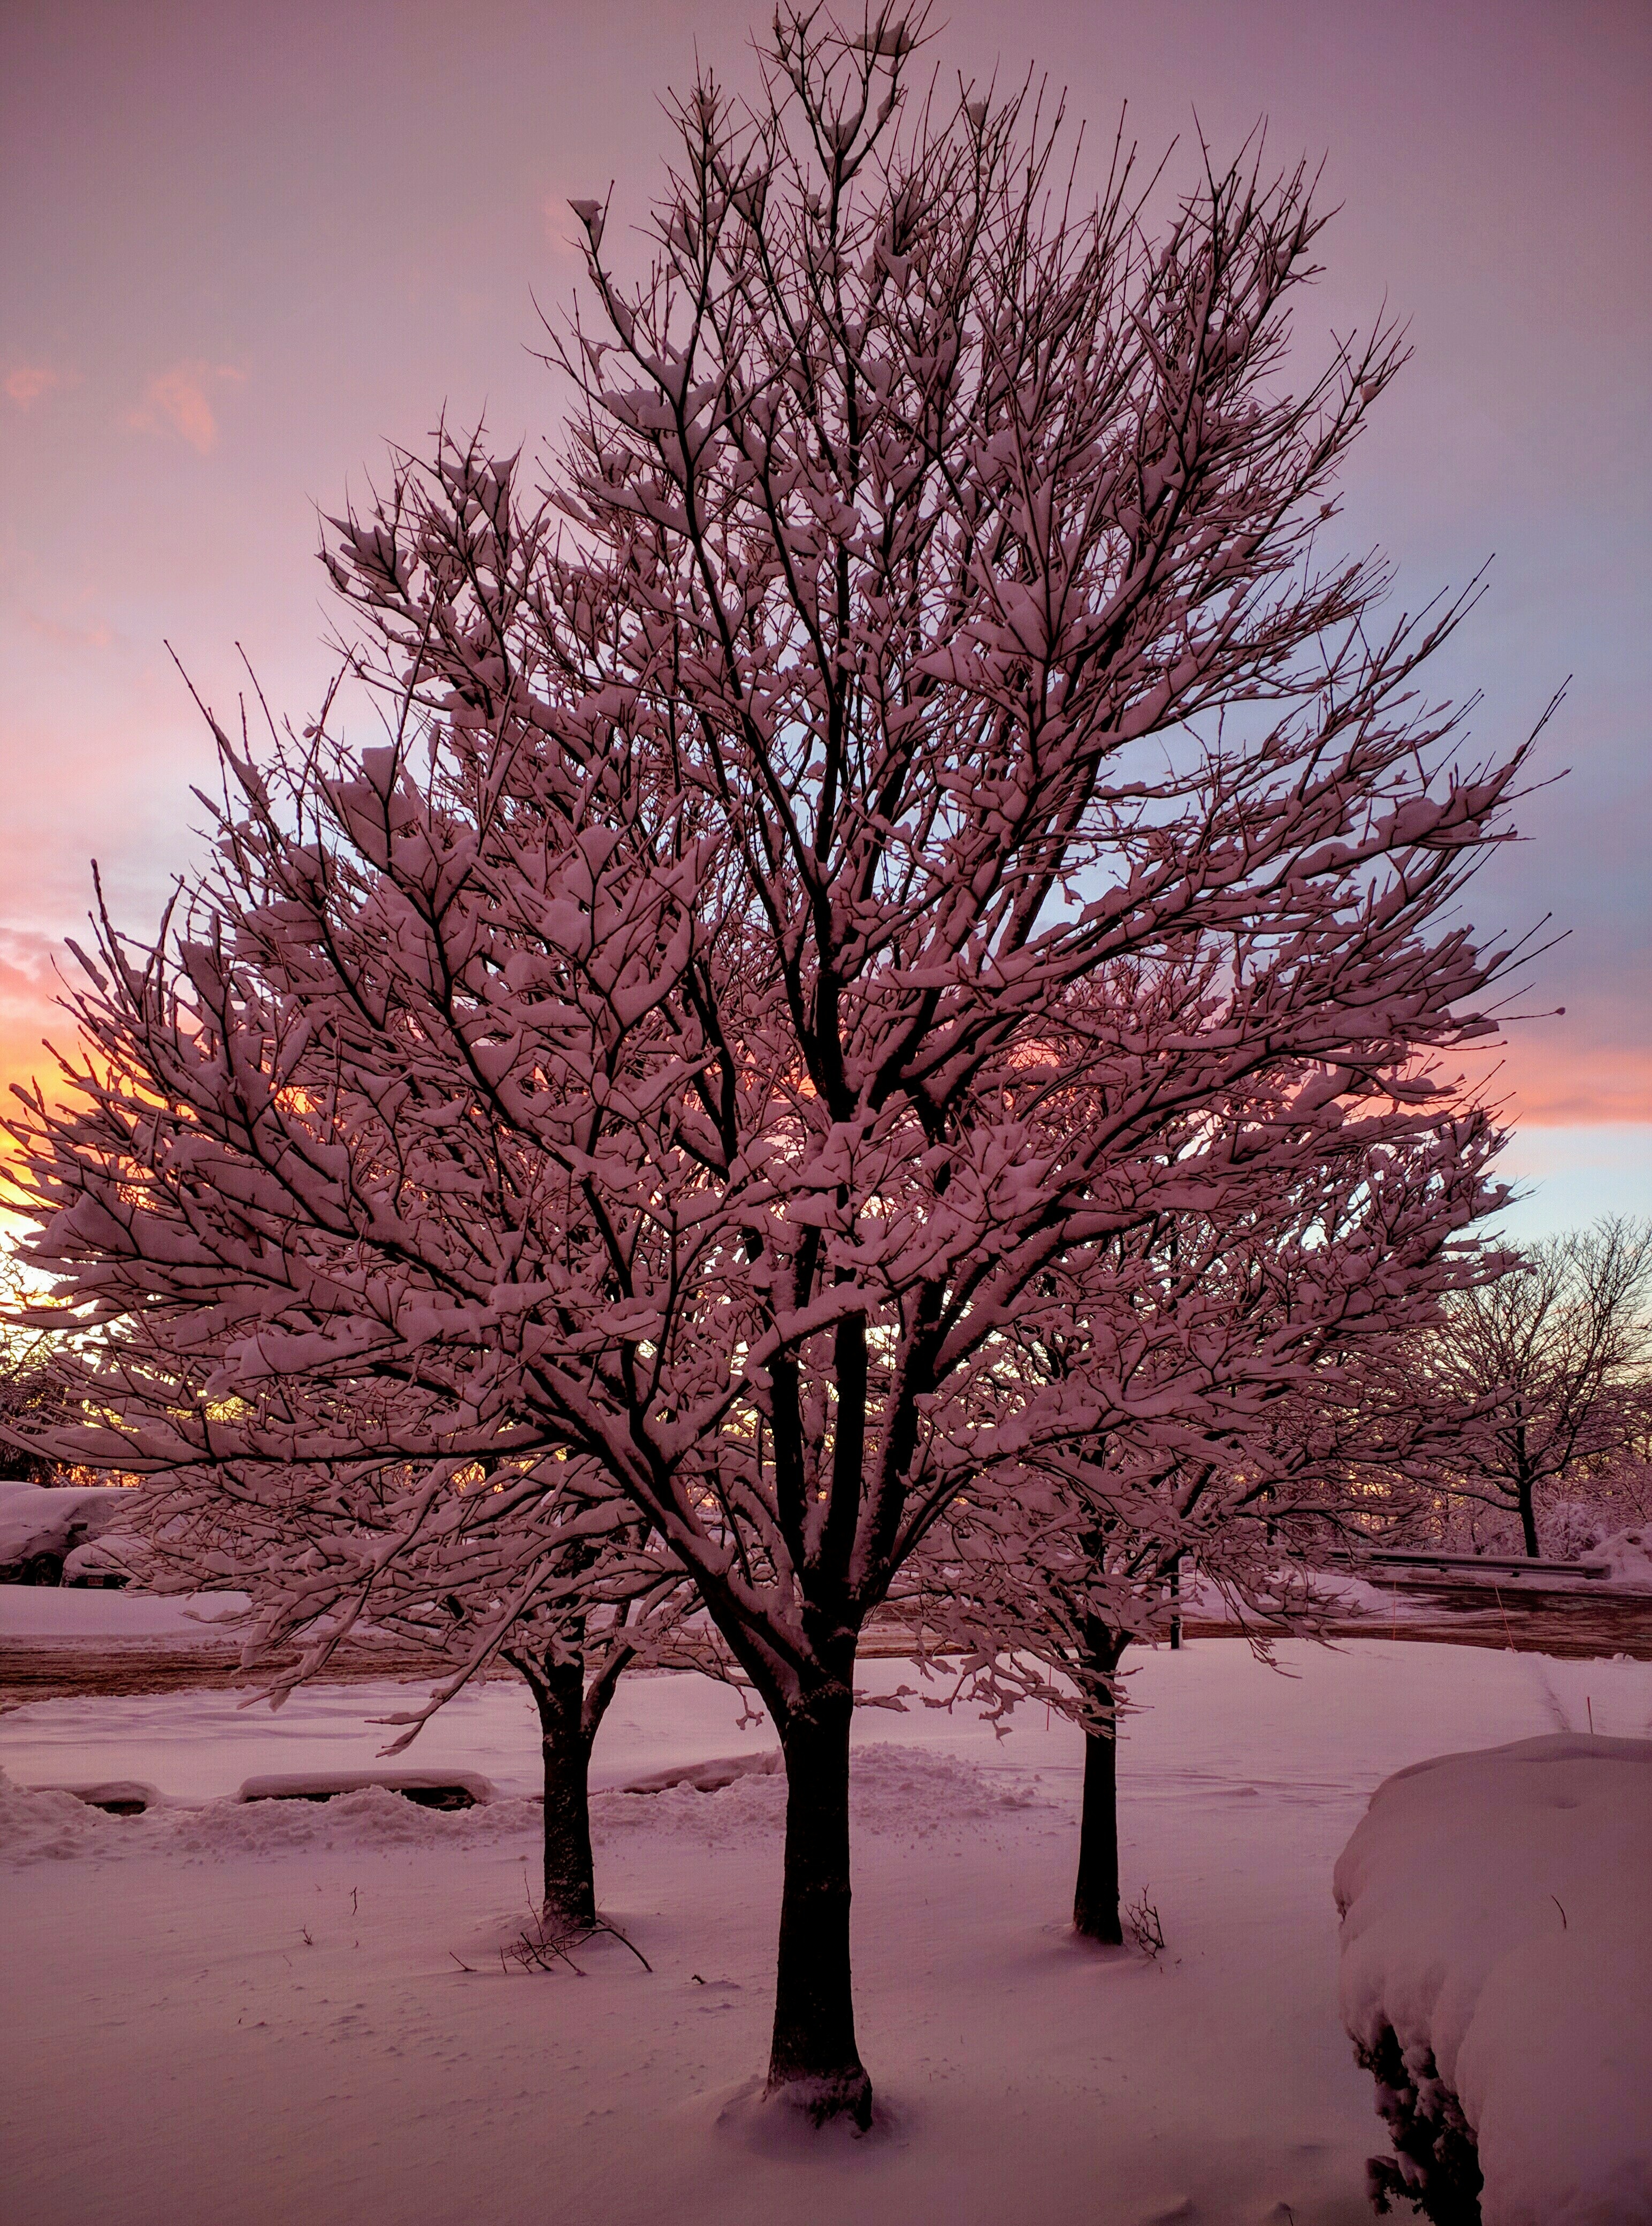
tree, branch, blossom, snow, winter, plant, sunrise, sunset, morning, flower, frost, dawn, dusk, evening, weather, season, freezing, woody plant